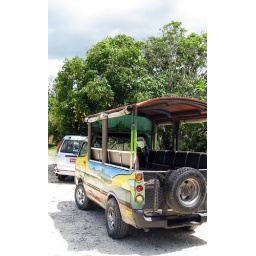
Very colorful tour bus at the mayfield falls tour in Janaica.